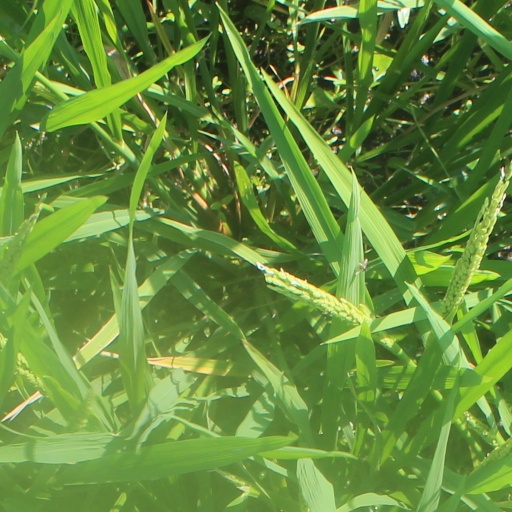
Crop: rice